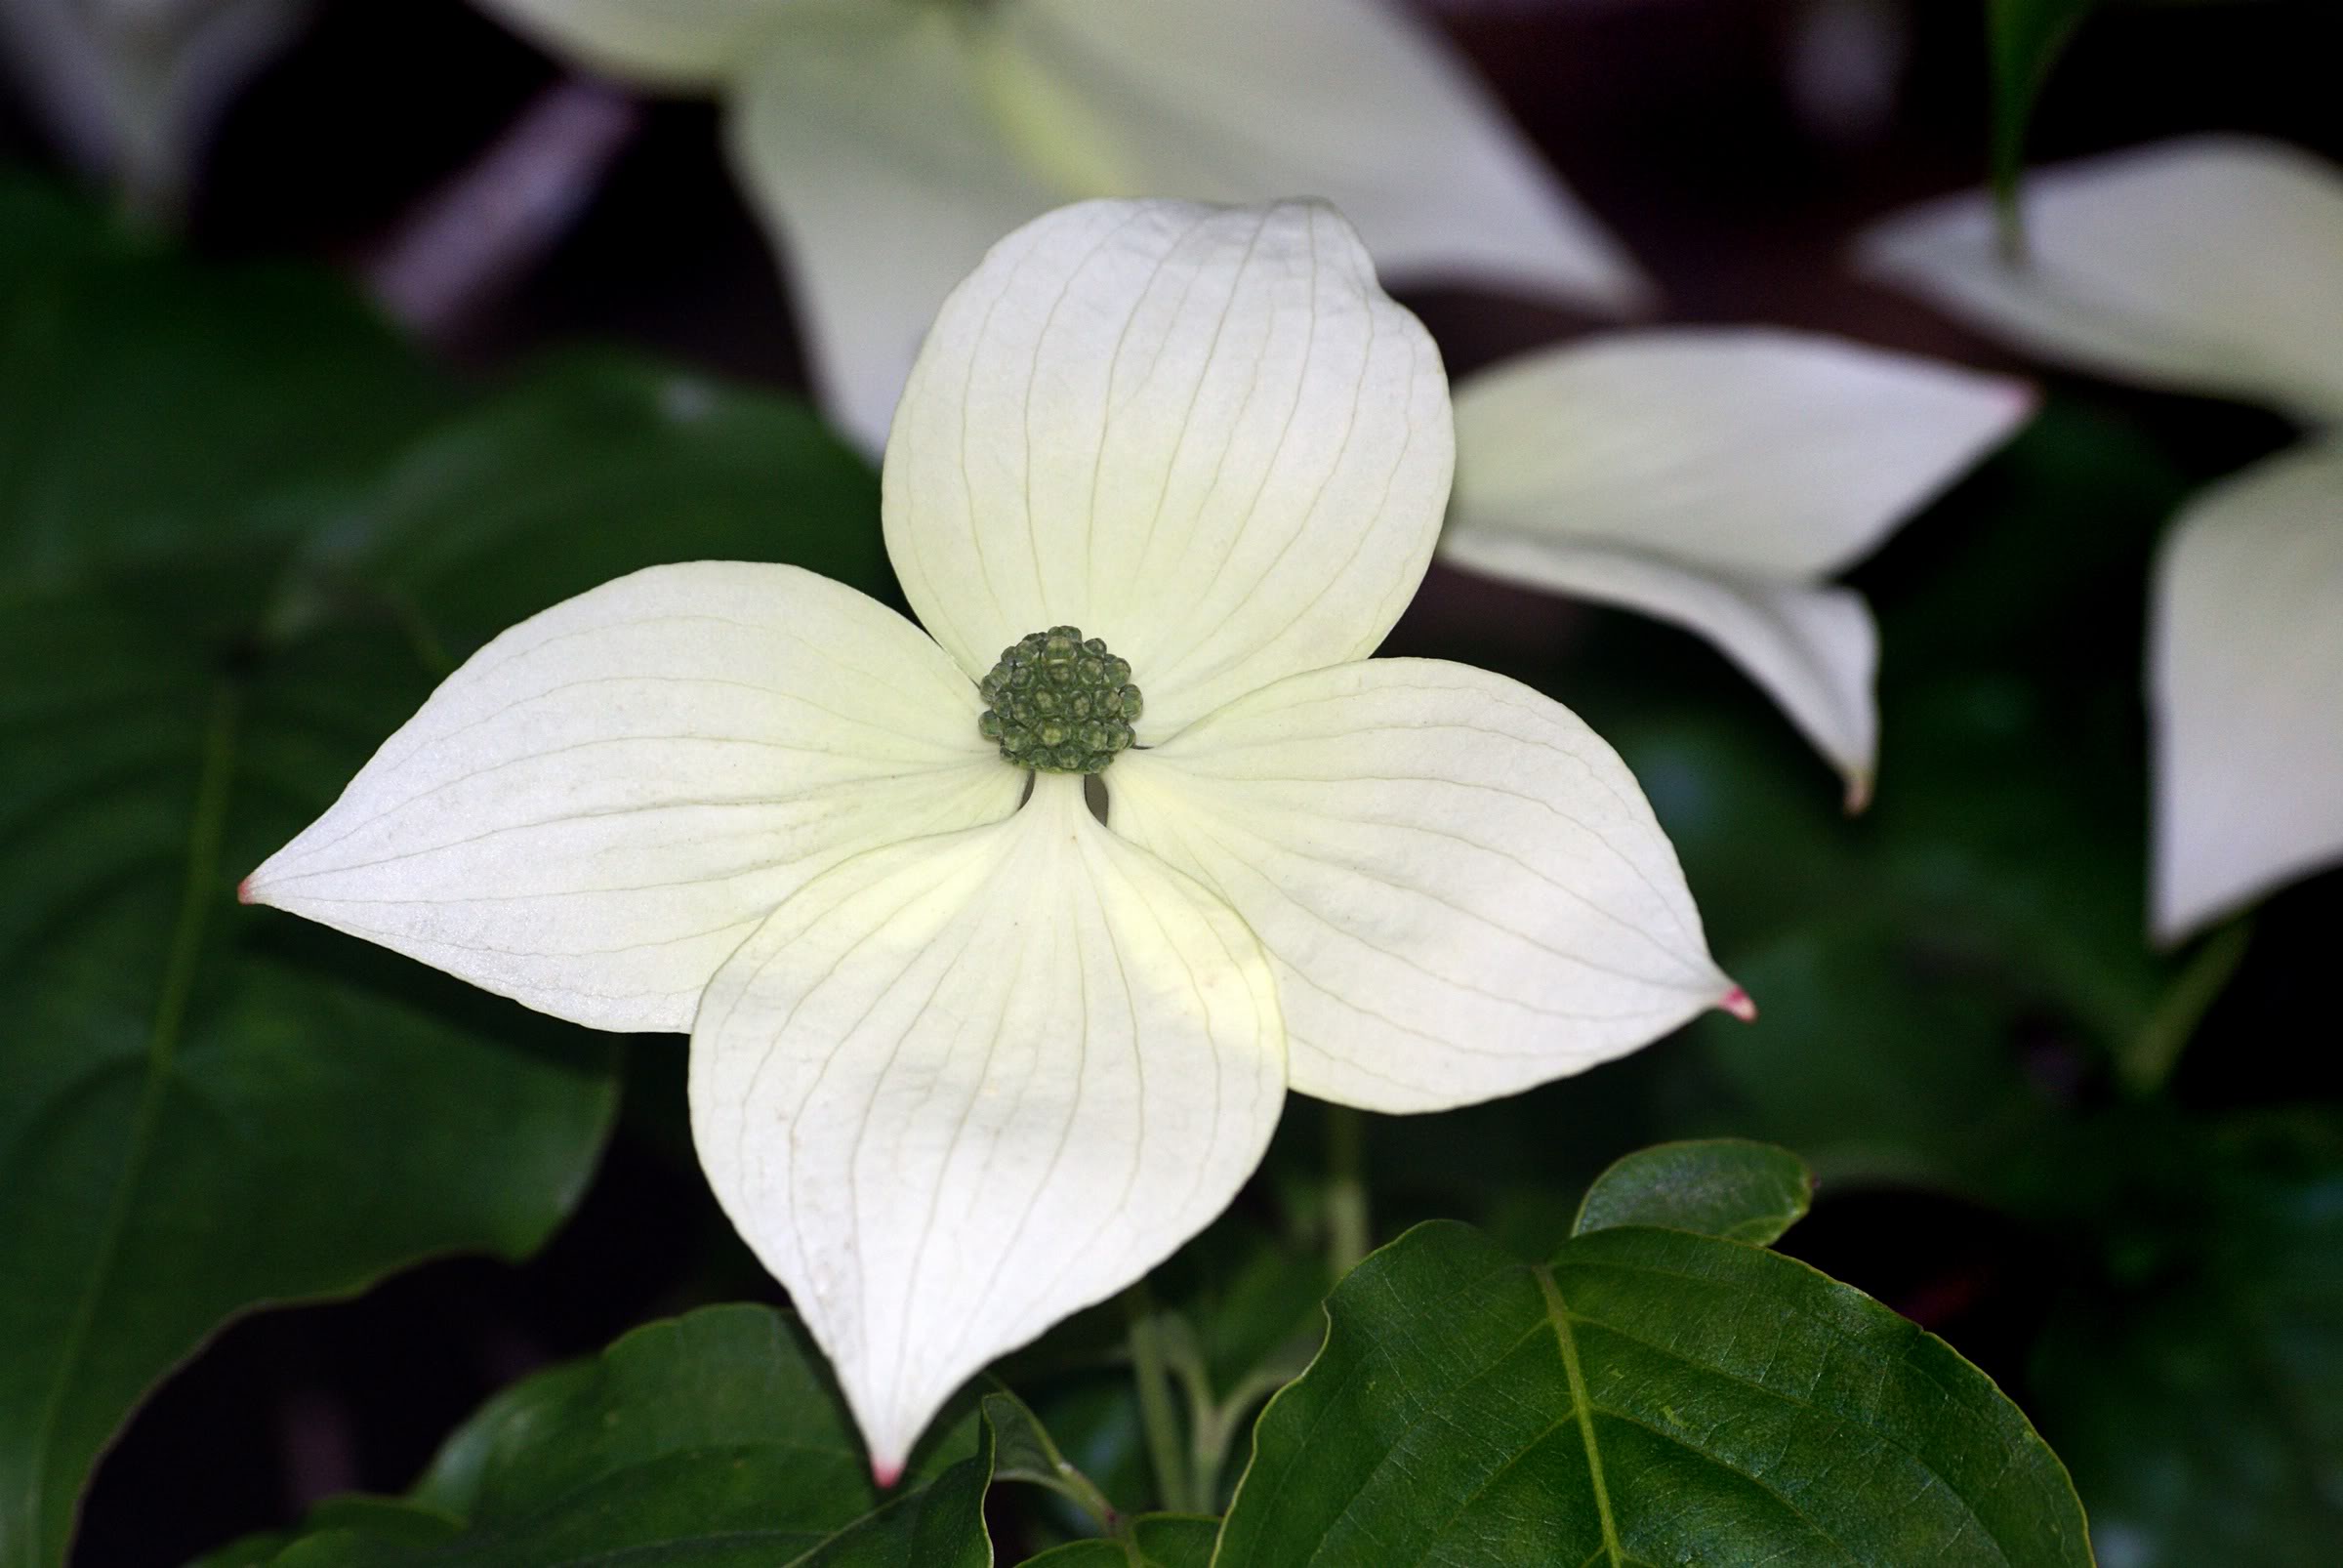
blossom, plant, flower, petal, green, botany, flora, floweringtree, dogwood, flowerofthedogwood, whiteflower, cornusflorida, moonflower, macro photography, flowering plant, land plant